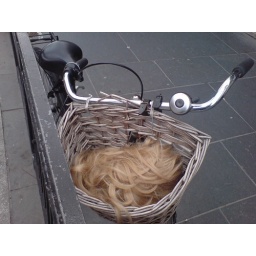
the old wig in bike basket chestnut